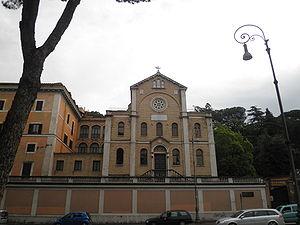
L'église Saint-Vincent-de-Paul sur l'Aventin est un édifice religieux catholique de la ville de Rome, située sur la colline de l'Aventin, dans le rione de Ripa.